Mountain West Conference Football Championship Game

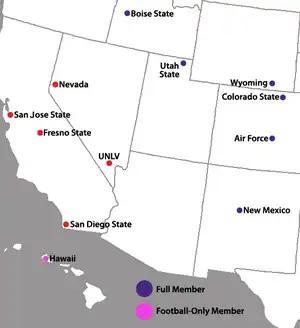
Locations of Mountain West Conference members.

From 1999 to 2012, the champion of the Mountain West was determined by regular season record. Beginning in 2013, following the expansion to twelve members and the division of the conference into Mountain and West Divisions, the conference championship game was held between the two division winners. The Mountain West is one of four conferences to have its championship game at a campus site, along with the American Athletic Conference, Conference USA, and the Sun Belt Conference.